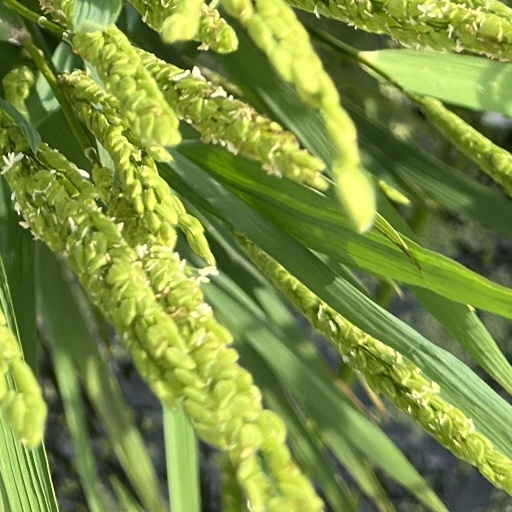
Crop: rice